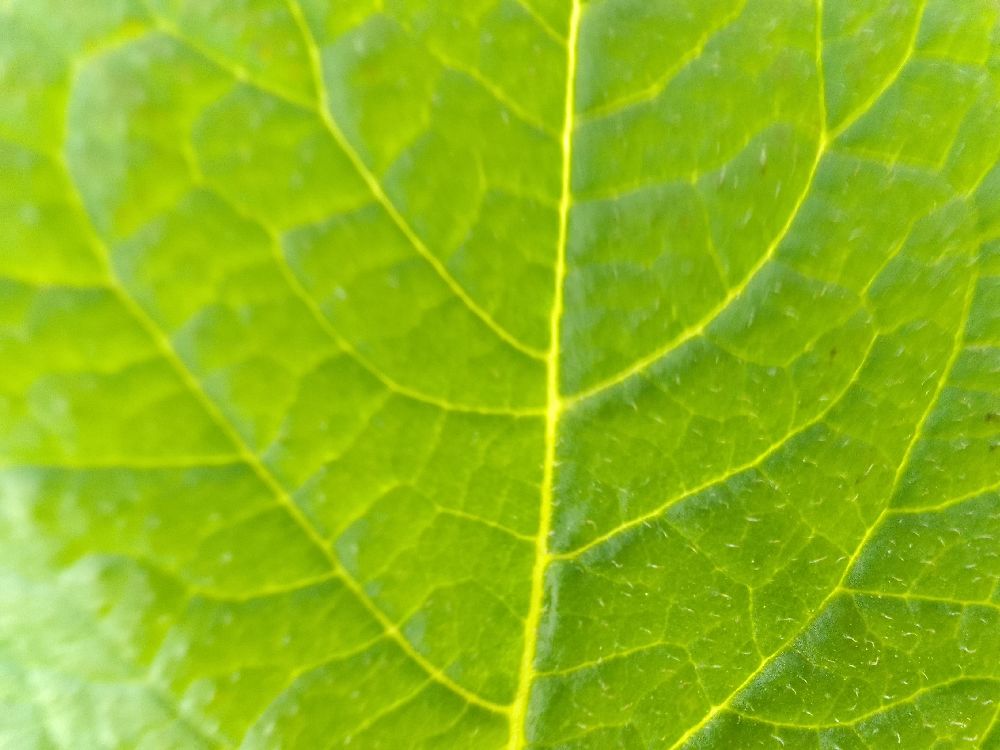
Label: Healthy